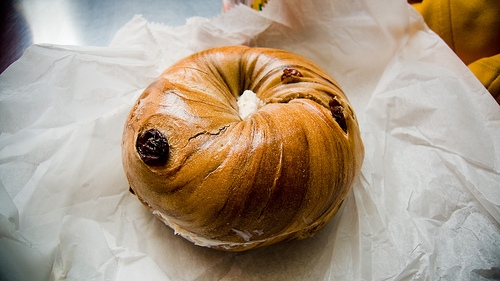
Label: bagel